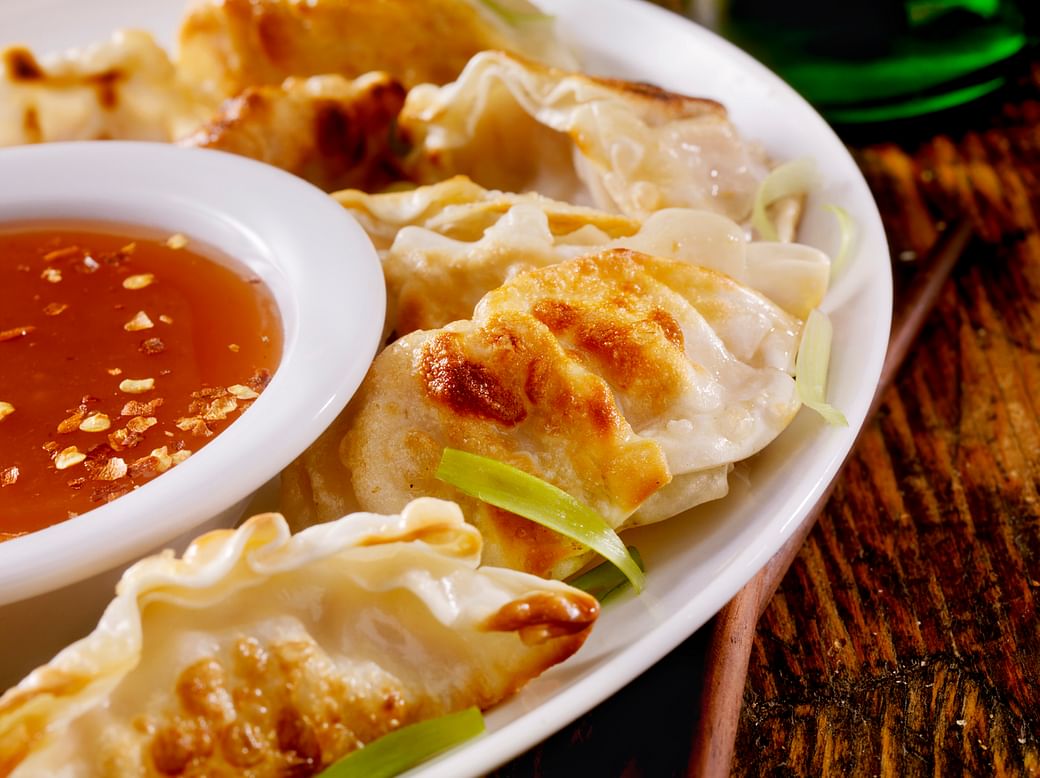
Dish: momos